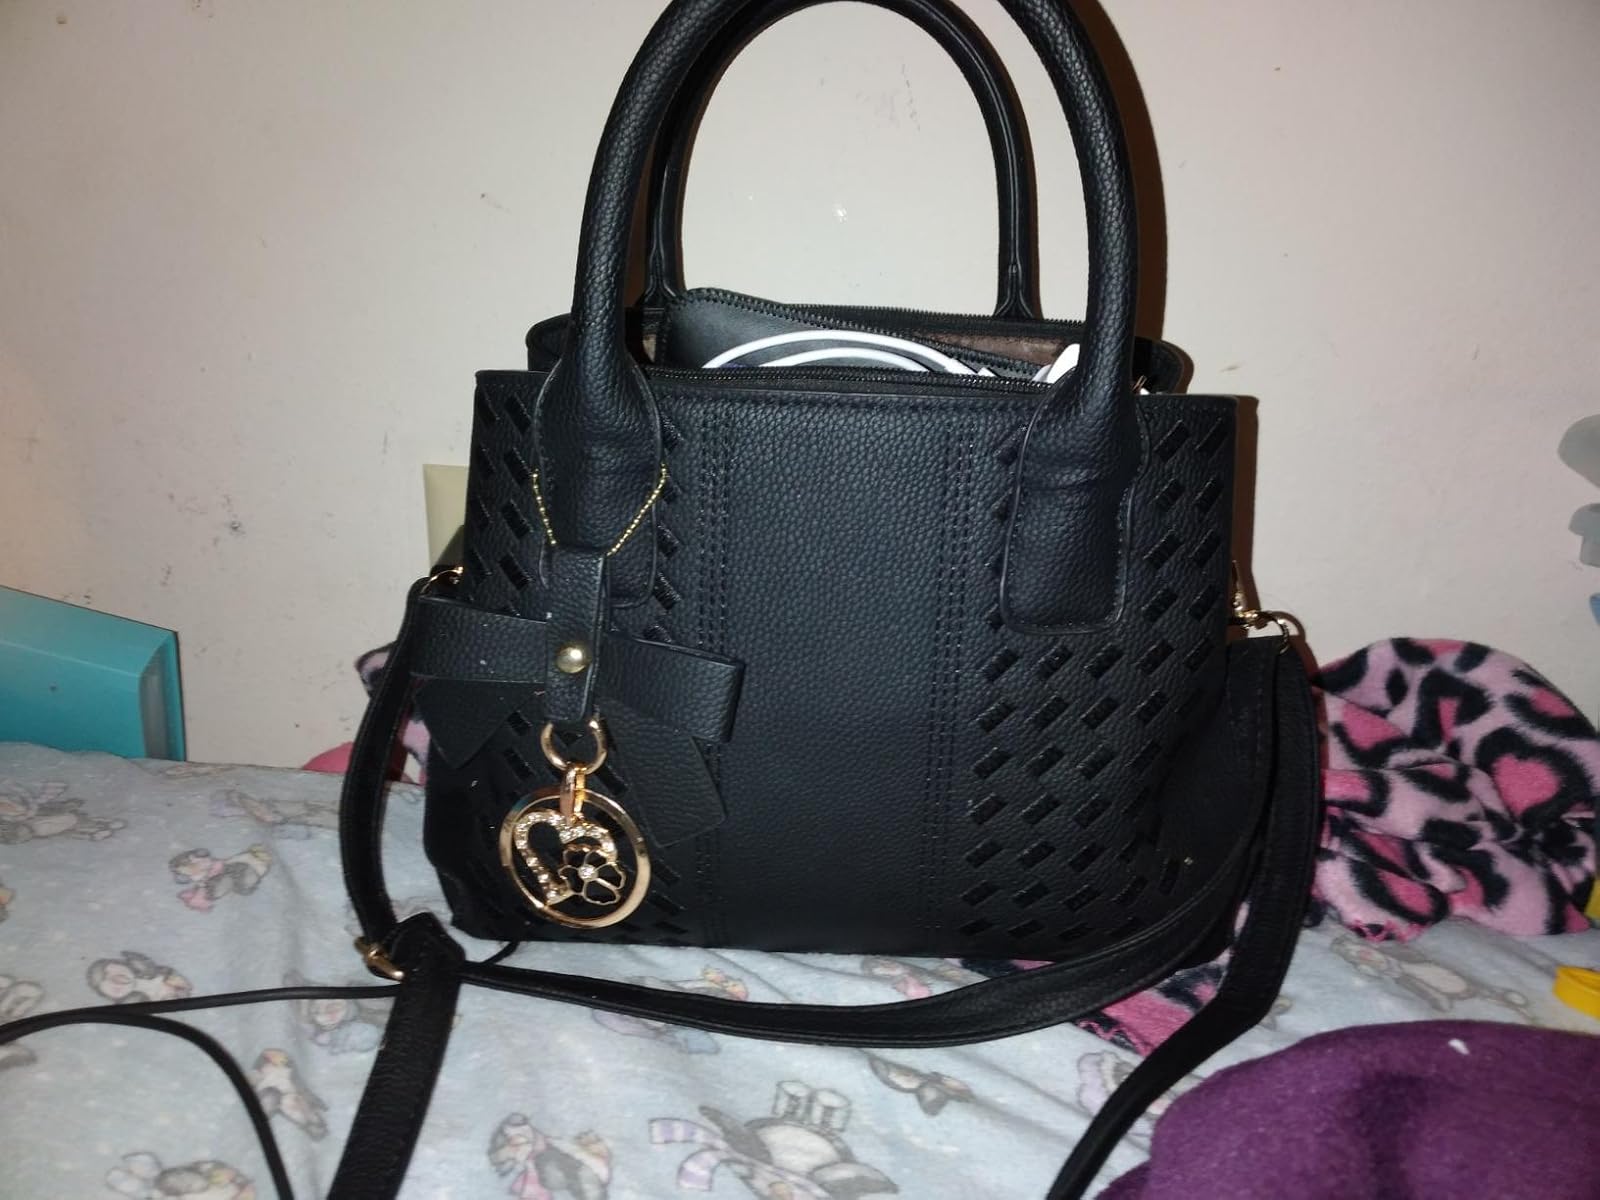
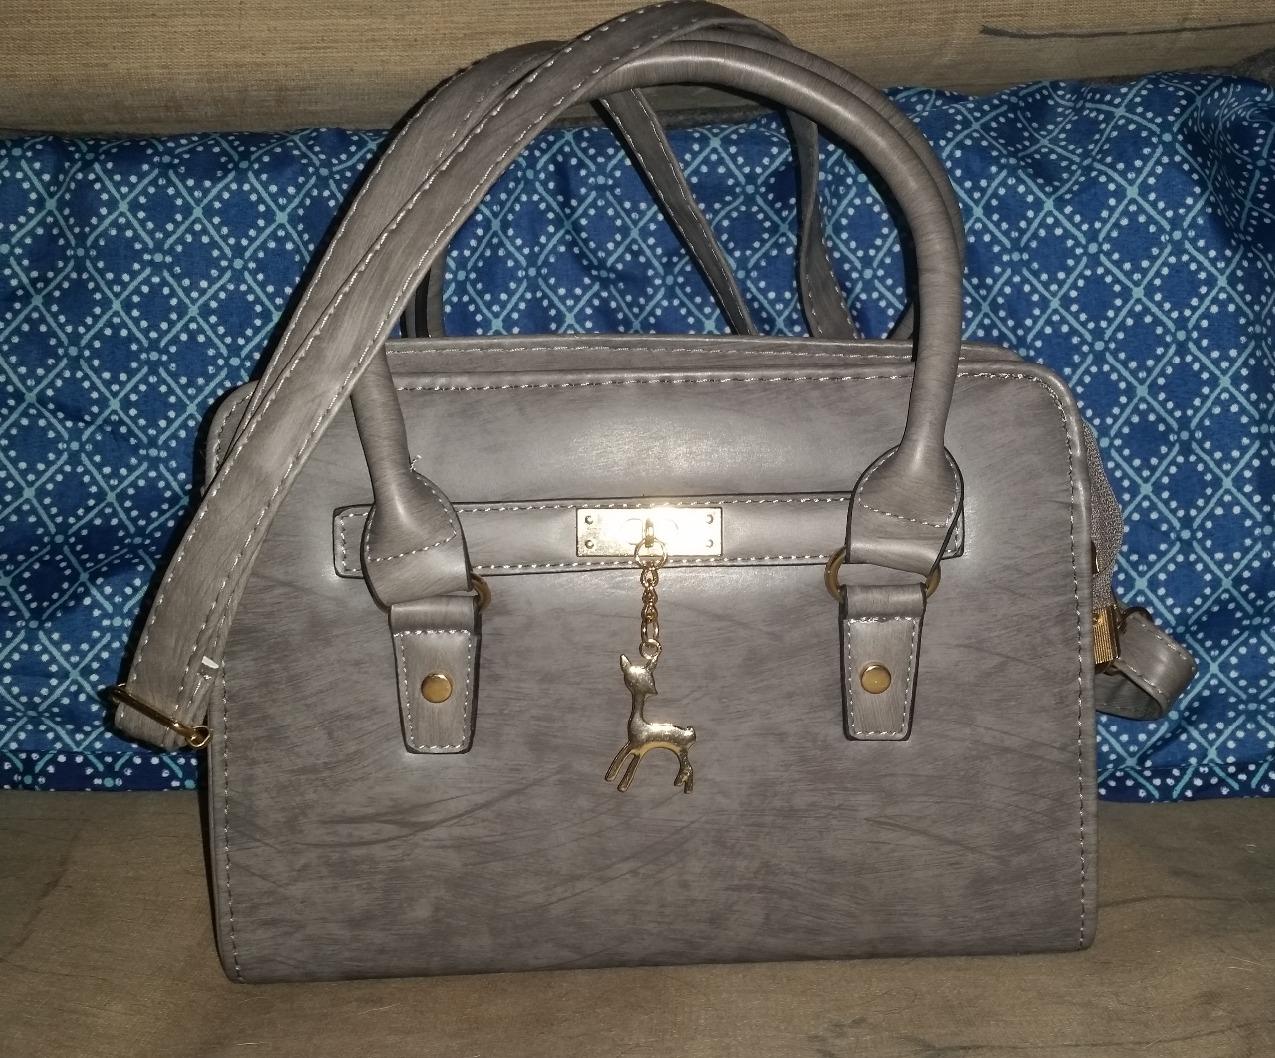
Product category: accessories_handbag
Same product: no